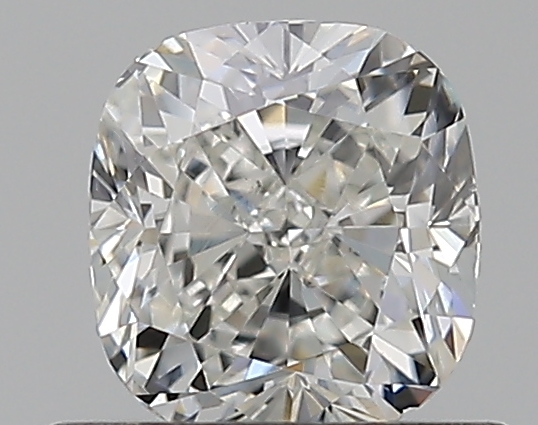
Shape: cushion
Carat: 0.59
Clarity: VS2
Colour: G
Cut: EX
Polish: EX
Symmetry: VG
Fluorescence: N
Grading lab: GIA
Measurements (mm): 4.94 x 4.62 x 3.18